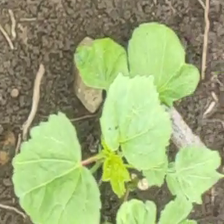
Weed species: Little_Mallow(Malva parviflora)